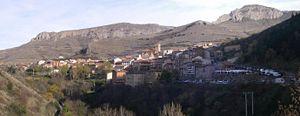
Anguiano est une commune de la communauté autonome de La Rioja, en Espagne.